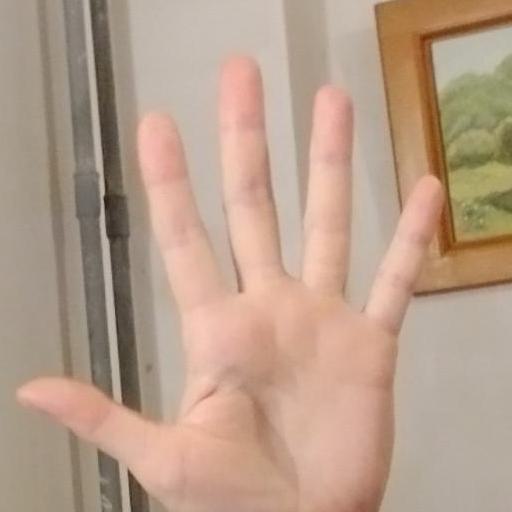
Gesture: palm